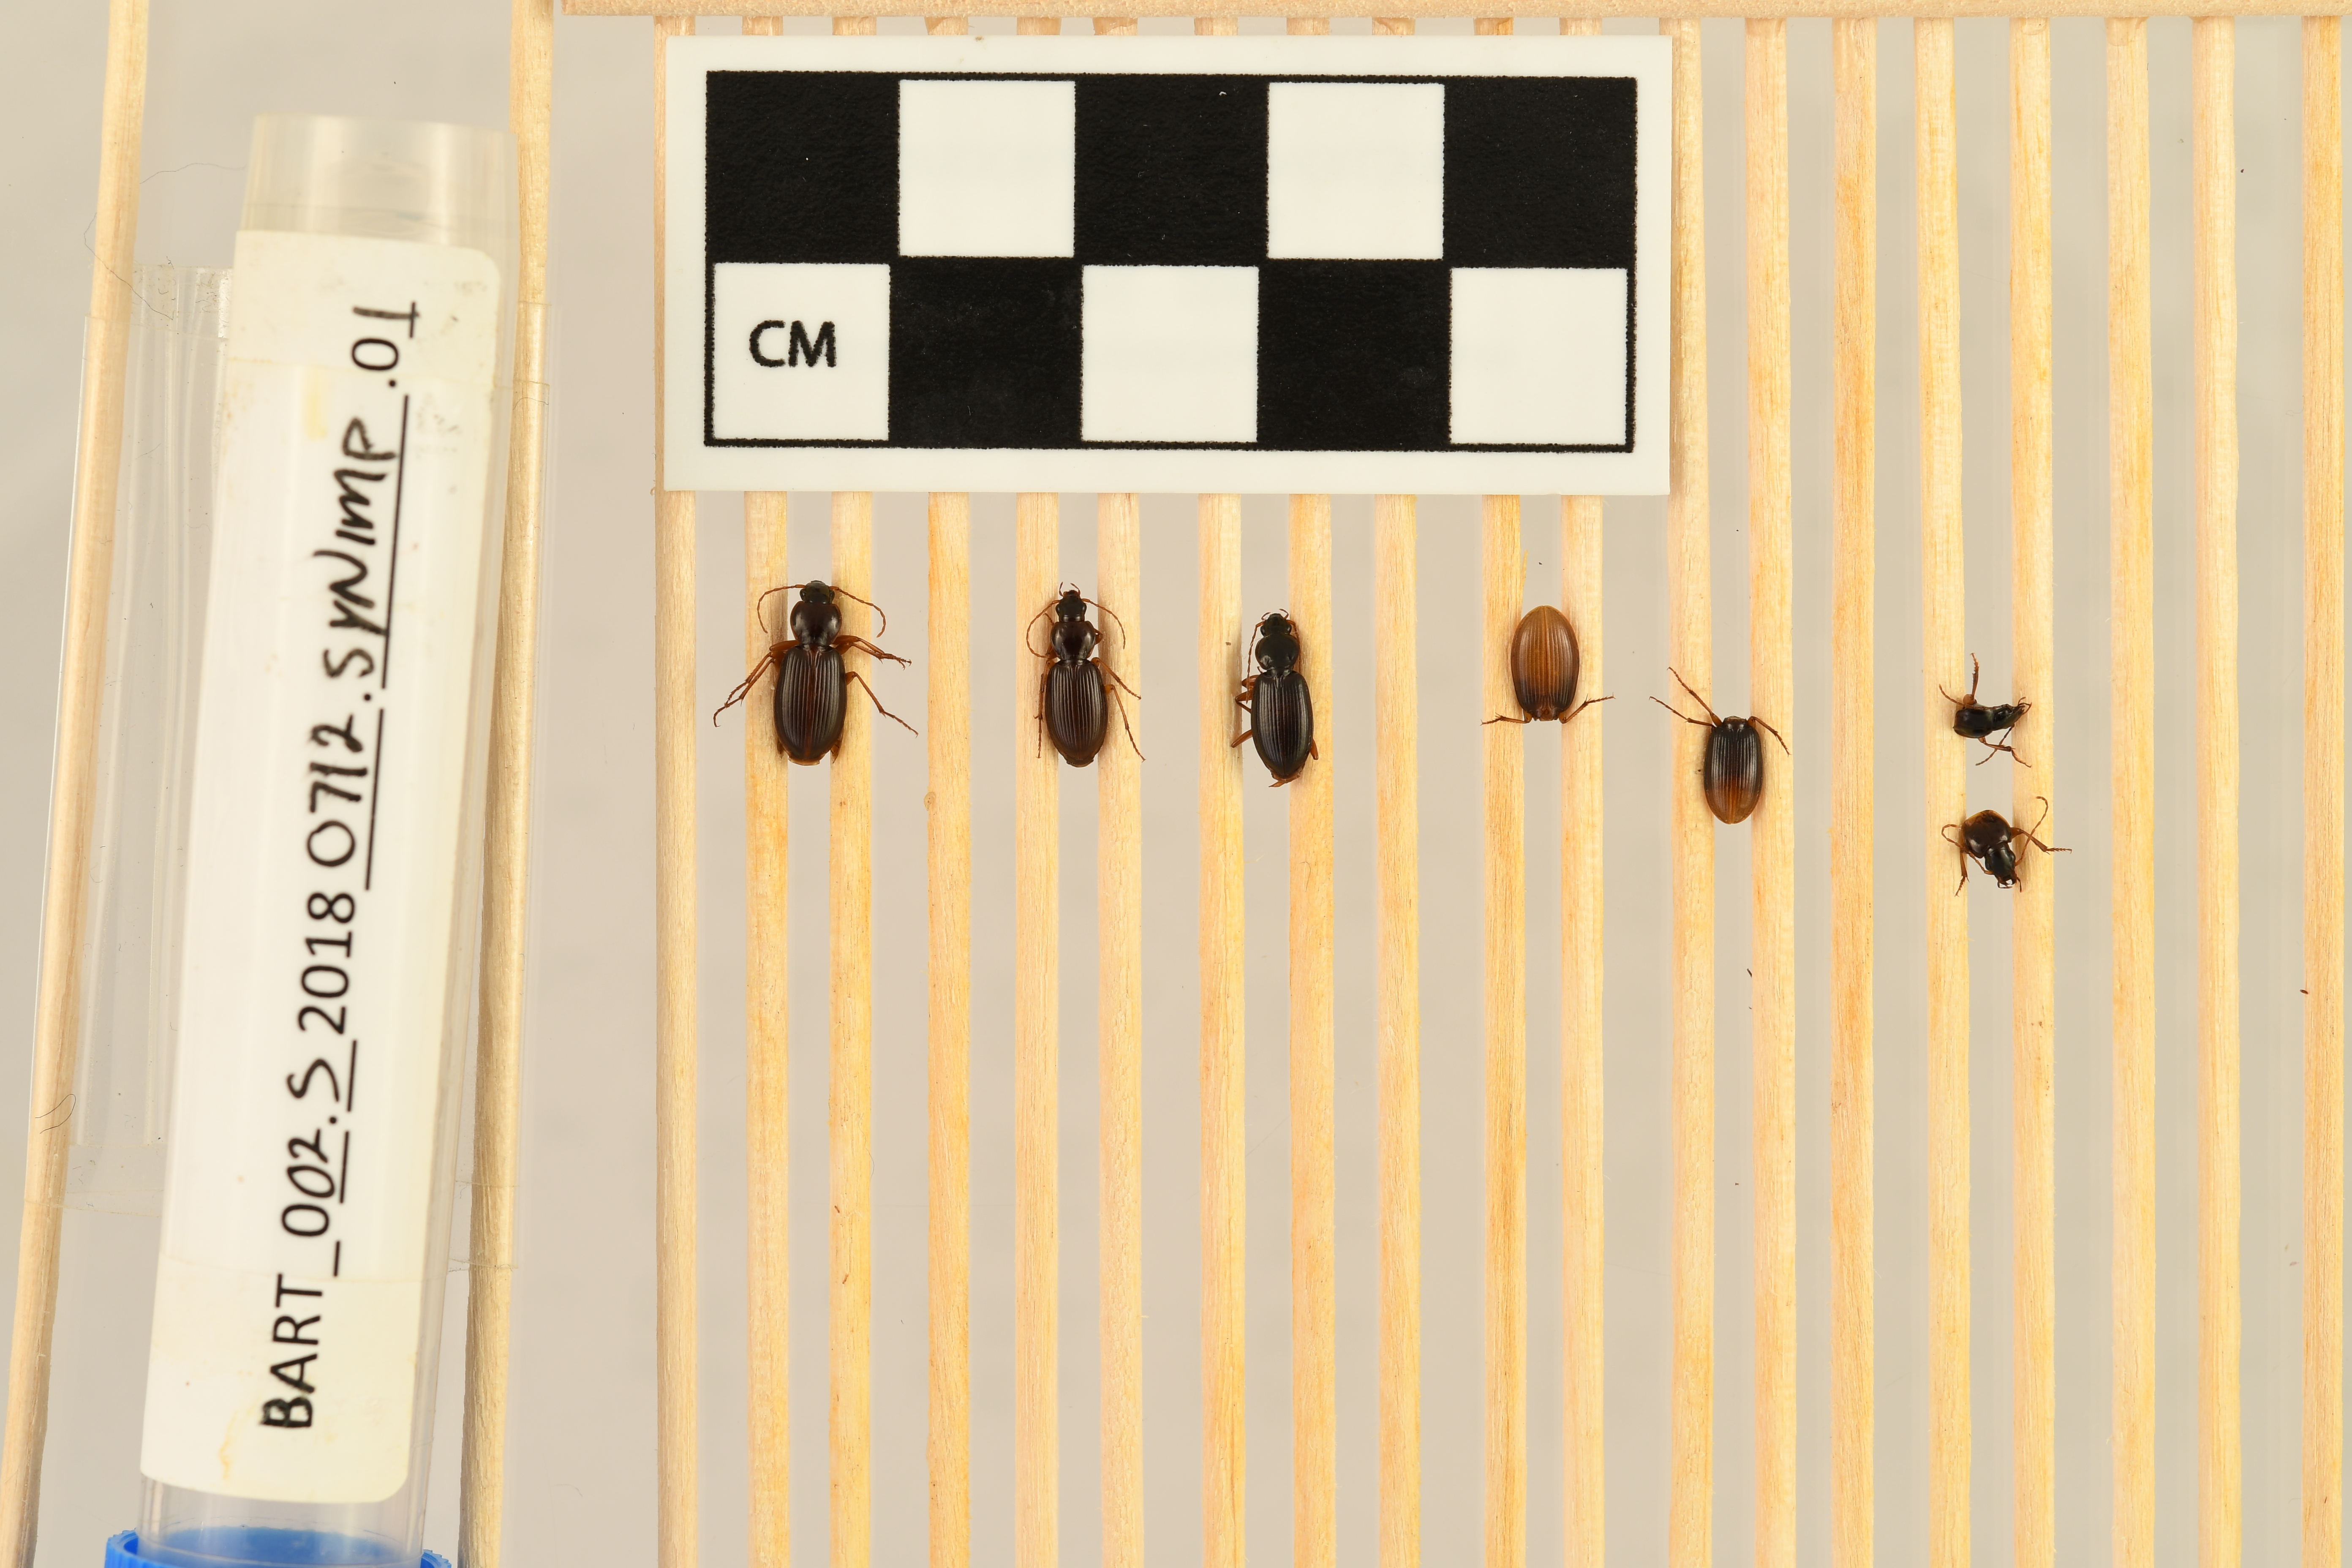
Synuchus impunctatus — Bartlett Experimental Forest NEON, plot BART_002. Beetle 1, ElytraLength: 0.5641 cm (lying flat: Yes)

Synuchus impunctatus — Bartlett Experimental Forest NEON, plot BART_002. Beetle 1, ElytraWidth: 0.271 cm (lying flat: Yes)

Synuchus impunctatus — Bartlett Experimental Forest NEON, plot BART_002. Beetle 2, ElytraLength: 0.4938 cm (lying flat: Yes)

Synuchus impunctatus — Bartlett Experimental Forest NEON, plot BART_002. Beetle 2, ElytraWidth: 0.239 cm (lying flat: Yes)

Synuchus impunctatus — Bartlett Experimental Forest NEON, plot BART_002. Beetle 3, ElytraLength: 0.5236 cm (lying flat: Yes)

Synuchus impunctatus — Bartlett Experimental Forest NEON, plot BART_002. Beetle 3, ElytraWidth: 0.2463 cm (lying flat: Yes)

Synuchus impunctatus — Bartlett Experimental Forest NEON, plot BART_002. Beetle 4, ElytraLength: 0.5539 cm (lying flat: Yes)

Synuchus impunctatus — Bartlett Experimental Forest NEON, plot BART_002. Beetle 4, ElytraWidth: 0.2463 cm (lying flat: Yes)

Synuchus impunctatus — Bartlett Experimental Forest NEON, plot BART_002. Beetle 5, ElytraLength: 0.4852 cm (lying flat: Yes)

Synuchus impunctatus — Bartlett Experimental Forest NEON, plot BART_002. Beetle 5, ElytraWidth: 0.2313 cm (lying flat: Yes)

Synuchus impunctatus — Bartlett Experimental Forest NEON, plot BART_002. Beetle 1, ElytraLength: 0.6178 cm (lying flat: Yes)

Synuchus impunctatus — Bartlett Experimental Forest NEON, plot BART_002. Beetle 1, ElytraWidth: 0.2818 cm (lying flat: Yes)

Synuchus impunctatus — Bartlett Experimental Forest NEON, plot BART_002. Beetle 2, ElytraLength: 0.5365 cm (lying flat: Yes)

Synuchus impunctatus — Bartlett Experimental Forest NEON, plot BART_002. Beetle 2, ElytraWidth: 0.2401 cm (lying flat: Yes)

Synuchus impunctatus — Bartlett Experimental Forest NEON, plot BART_002. Beetle 3, ElytraLength: 0.5694 cm (lying flat: Yes)

Synuchus impunctatus — Bartlett Experimental Forest NEON, plot BART_002. Beetle 3, ElytraWidth: 0.2565 cm (lying flat: Yes)

Synuchus impunctatus — Bartlett Experimental Forest NEON, plot BART_002. Beetle 4, ElytraLength: 0.584 cm (lying flat: Yes)

Synuchus impunctatus — Bartlett Experimental Forest NEON, plot BART_002. Beetle 4, ElytraWidth: 0.264 cm (lying flat: Yes)

Synuchus impunctatus — Bartlett Experimental Forest NEON, plot BART_002. Beetle 5, ElytraLength: 0.5362 cm (lying flat: Yes)

Synuchus impunctatus — Bartlett Experimental Forest NEON, plot BART_002. Beetle 5, ElytraWidth: 0.2405 cm (lying flat: Yes)

Synuchus impunctatus — Bartlett Experimental Forest NEON, plot BART_002. Beetle 1, ElytraLength: 0.5486 cm (lying flat: Yes)

Synuchus impunctatus — Bartlett Experimental Forest NEON, plot BART_002. Beetle 1, ElytraWidth: 0.2775 cm (lying flat: Yes)

Synuchus impunctatus — Bartlett Experimental Forest NEON, plot BART_002. Beetle 2, ElytraLength: 0.4458 cm (lying flat: Yes)

Synuchus impunctatus — Bartlett Experimental Forest NEON, plot BART_002. Beetle 2, ElytraWidth: 0.2264 cm (lying flat: Yes)

Synuchus impunctatus — Bartlett Experimental Forest NEON, plot BART_002. Beetle 3, ElytraLength: 0.526 cm (lying flat: Yes)

Synuchus impunctatus — Bartlett Experimental Forest NEON, plot BART_002. Beetle 3, ElytraWidth: 0.2559 cm (lying flat: Yes)

Synuchus impunctatus — Bartlett Experimental Forest NEON, plot BART_002. Beetle 4, ElytraLength: 0.533 cm (lying flat: Yes)

Synuchus impunctatus — Bartlett Experimental Forest NEON, plot BART_002. Beetle 4, ElytraWidth: 0.2117 cm (lying flat: Yes)

Synuchus impunctatus — Bartlett Experimental Forest NEON, plot BART_002. Beetle 5, ElytraLength: 0.482 cm (lying flat: Yes)

Synuchus impunctatus — Bartlett Experimental Forest NEON, plot BART_002. Beetle 5, ElytraWidth: 0.2122 cm (lying flat: Yes)